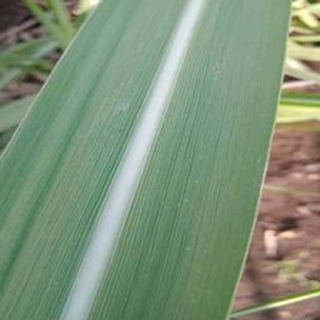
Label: healthy_sugarcane